Let's Go to the Mall

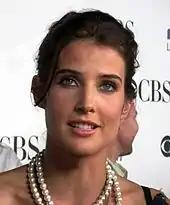
Smulders' performance received critical acclaim. She reprised the role of Robin Sparkles in three more episodes.

"Let's Go to the Mall" garnered generally positive reviews from both television and music critics. Perigard was impressed by Robin Sparkles's "genius" first appearance, and further called the song "an insanely catchy comic number". Eric Goldman of IGN enjoyed Smulders' "exuberant" performance, declaring it "may be the most awesome thing [he has] ever seen" and said that the backup dancers were "perfectly cast". Tom Eames of "Digital Spy" thought that the song was "actually pretty damn good," while calling the video "possibly "HIMYM"'s finest moment" and "pure gold". Amos Barshad of "Vulture" called the "Tiffany-indebted" music video an "undeniable highlight" for the show, and it was the "closest the show has ever come to touching the kind of sharp pop-culture-skewering "30 Rock" tosses off several times an episode." Eric Eisenberg of "Cinema Blend" praised Smulders' performance as "maddening and hilarious," while calling the track "one of the best TV-created pop songs of all time".